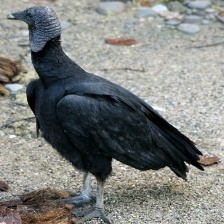
Species: BLACK VULTURE
Scientific name: CORAGYPS ATRATUS
ImageNet parent category: vulture